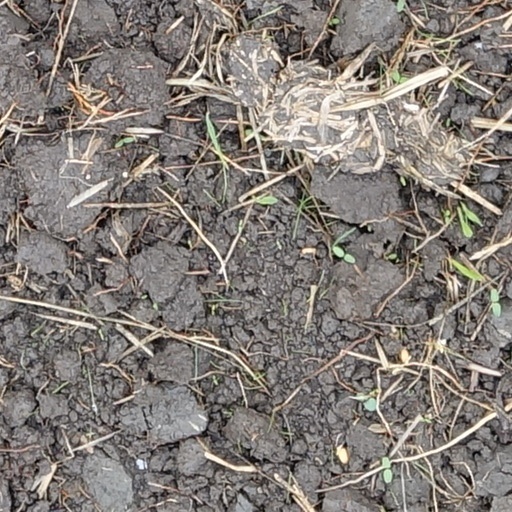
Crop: wheat